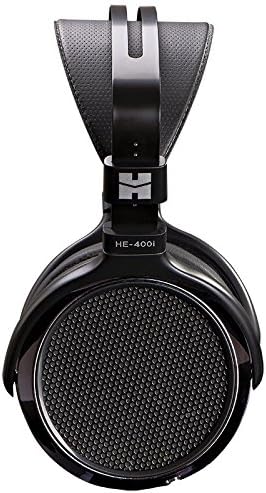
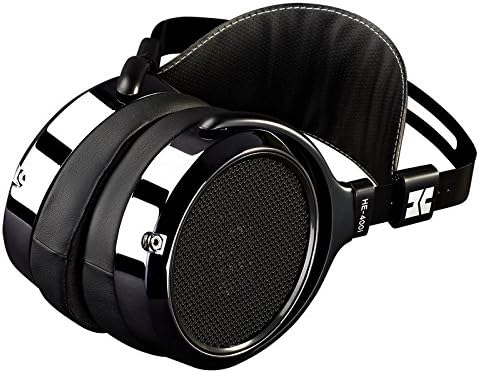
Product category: headphones
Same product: yes